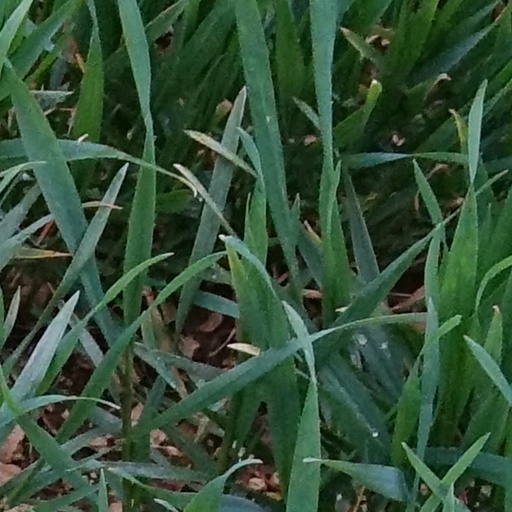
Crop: wheat